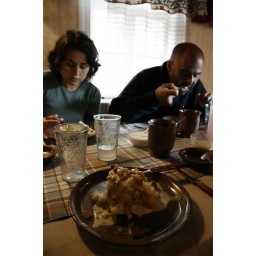
Obinitsa (Setumaa), table ready for lunch in a Setu house